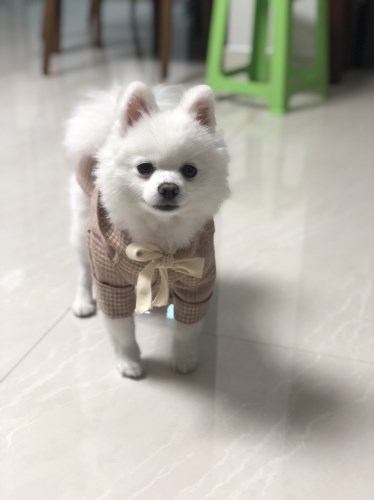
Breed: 1936-n000005-Pomeranian